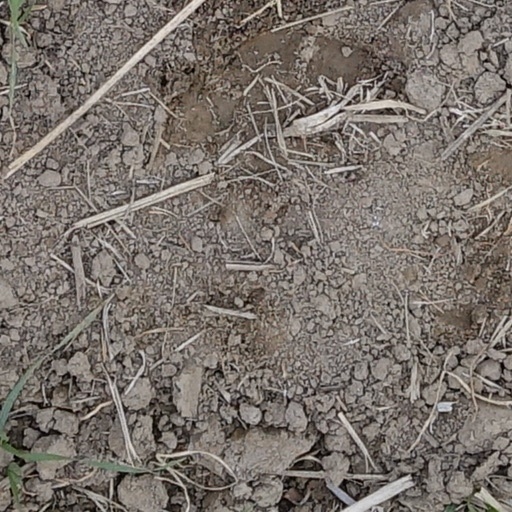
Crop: wheat